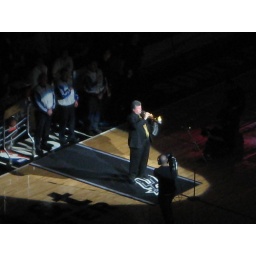
That spotlight is VERY bright against a black house